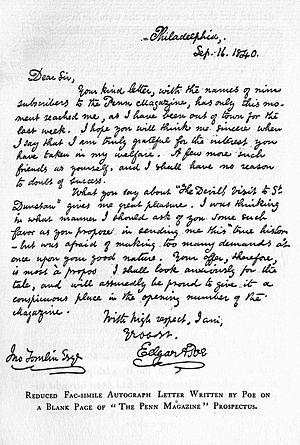
Edgar Allan Poe /ˈɛdɡɚ ˈælən poʊ/, né le 19 janvier 1809 à Boston et mort à Baltimore le 7 octobre 1849, est un poète, romancier, nouvelliste, critique littéraire, dramaturge et éditeur américain, ainsi que l'une des principales figures du romantisme américain. Connu surtout pour ses contes — genre dont la brièveté lui permet de mettre en valeur sa théorie de l'effet, suivant laquelle tous les éléments du texte doivent concourir à la réalisation d'un effet unique — il a donné à la nouvelle ses lettres de noblesse et est considéré comme l’inventeur du roman policier. Nombre de ses récits préfigurent les genres de la science-fiction et du fantastique.